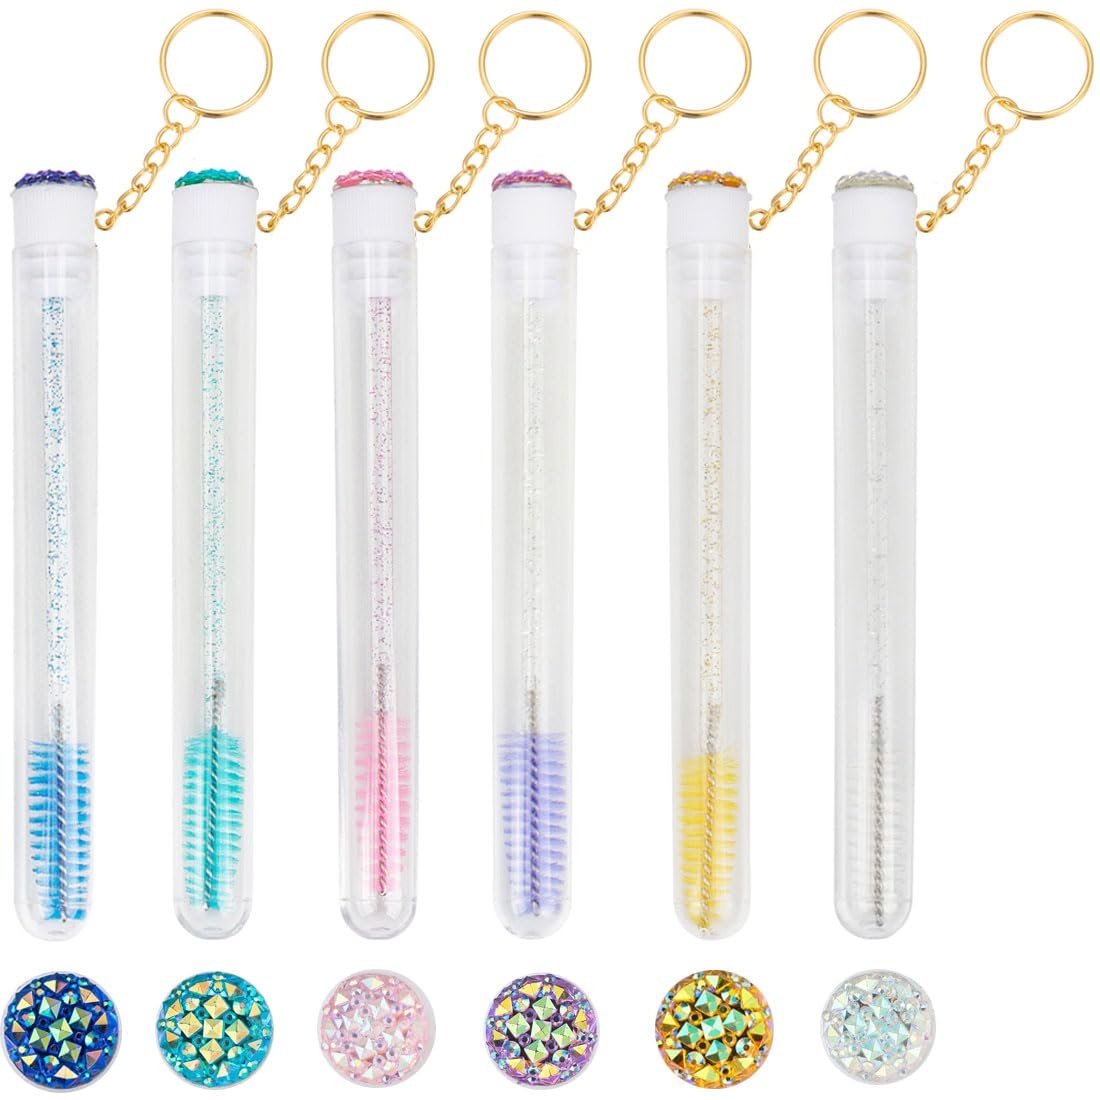
Upgrade 48 Pieces Disposable Mascara Wands Set, Include 24 Pcs Crystal Lash Spoolies Brush and 24 Pcs Reusable Keychain Empty Eyelash Brush Tubes
Overview Bristle Material : Synthetic Fibers Brand : SANARITA Recommended Uses For Product : Indoor/Out door Color : Mix Color Material : Metal, Plastic Item Form : Wand Number of Pieces : 24 Handle Material : Metal Item dimensions L x W x H : 0.1 x 0.1 x 0.1 inches Item Weight : 0.1 Pounds About this item Unique Design: With our eye-catching diamond detailing and practical design, our mascara brush set is not only functional but also a stylish accessory that will impress those around you. Whether you're at a party, on a date, or simply out with friends, our mascara brush set is sure to turn heads and spark conversations. Get ready to stand out and shine with our innovative beauty essential! Portable and Travel-friendly: With its small and portable design, this set is perfect for travel or everyday use. Slip it into your purse or makeup bag for quick touch-ups wherever you go. Each disposable mascara wand and reusable brush tube is designed to maintain cleanliness and hygiene, ensuring a fresh application every time and preventing dust buildup. Premium Materials:Featuring a top lash brush head, we've enhanced your experience with upgraded bristles. Utilizing internationally advanced ultra-soft and ultra-fine fluffy bristles, every lash organization feels like a spa treatment for your eyes! Fashionable Gift Choice: These tube-shaped eyelash brushes are the hot item trending on TikTok and influencer livestreams. If you're struggling to find the perfect gift, look no further than these lash brush tools. They're essential accessories for trendy women and confident individuals, making them the perfect gift for any occasion, whether it's for family, friends, or besties. Exceptional After-Sales Care: At SANARITA, your satisfaction is our priority. With our 100-day service, trust us to address any issues promptly. Contact us anytime – we're here for you!
Brand: SANARITA
Category: Health & Beauty > Personal Care > Cosmetics > Cosmetic Tools > Makeup Tools > Makeup Brushes